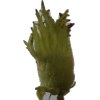
Label: peanut_shell_1x